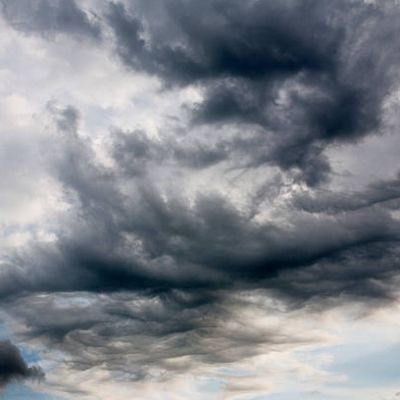
Cloud type: Nimbostratus (Ns)